Alma Goatley

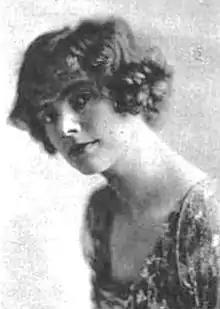
Alma Goatley, from a 1920 publication

Alma Goatley Temple-Smith (1887 – 27 August 1969) was an English musician and composer. From 1935 to 1936, she was president of the Society of Women Musicians.